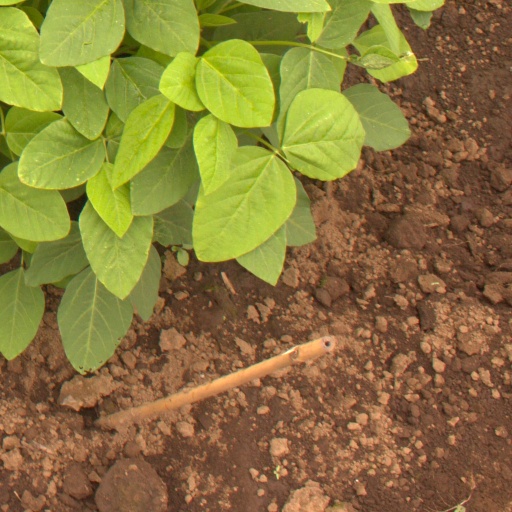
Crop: soybean